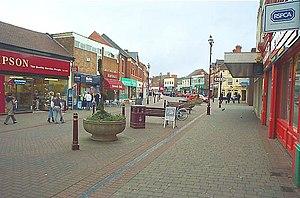
Long Eaton est une ville du Derbyshire, en Angleterre. Elle est située sur la rive nord de la Trent, non loin de la frontière avec le Leicestershire et le Nottinghamshire, à une dizaine de kilomètres au sud-ouest de la ville de Nottingham. Bien qu'elle appartienne à l'aire urbaine de Nottingham, elle dépend administrativement du borough d'Erewash.